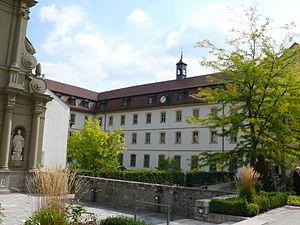
Le monastère d'Oberzell est un monastère à Zell am Main en Bavière dans l'évêché de Wurtzbourg. Le monastère est situé sur la rive gauche du Main à environ 6 km de Wurtzbourg.